Loenga–Alnabru Line

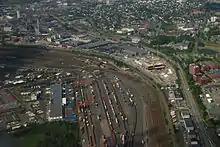
Alnabru Freight Terminal

The Loenga–Alnabru Line connects the classification yard at Loenga with Alnabru Freight Terminal, both in Oslo. For most of the route the line follows the Alna River. The line has single track and standard gauge and is electrified at . It has centralized traffic control, automatic train control and GSM-R train radio. The railway line is owned and maintained by the Norwegian National Rail Administration. The line is notorious for its steep climb, Brynsbakken, which has a gradient of 2.6 percent. Only of the line is flat. Except for an underpass below the Trunk Line, the Loenga–Alnabru Line has a minimum curve radius of .